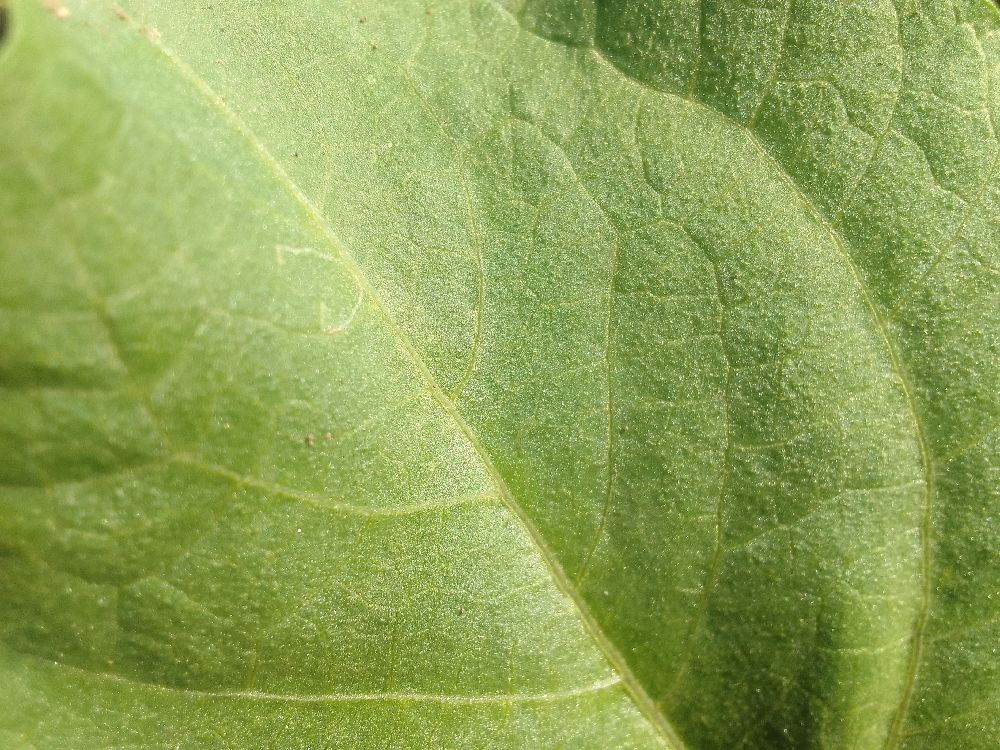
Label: healthy